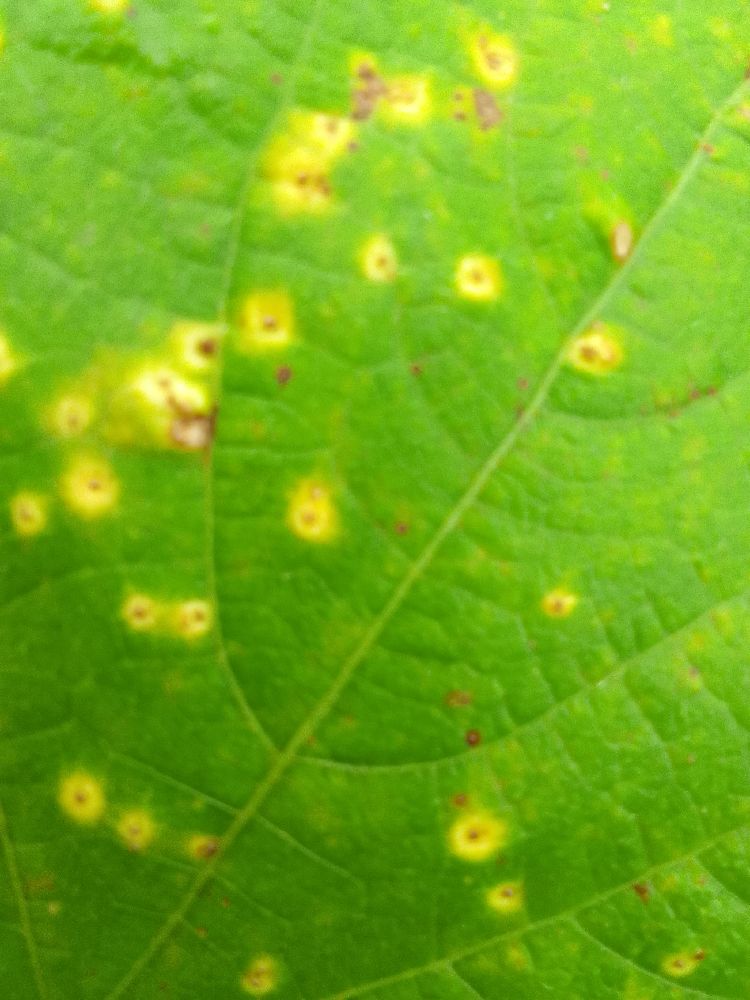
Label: rust